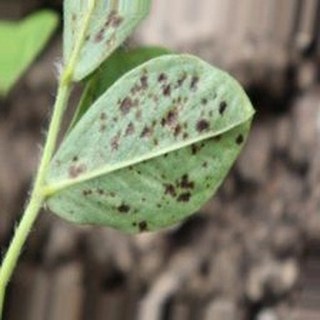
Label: groundnut_rust